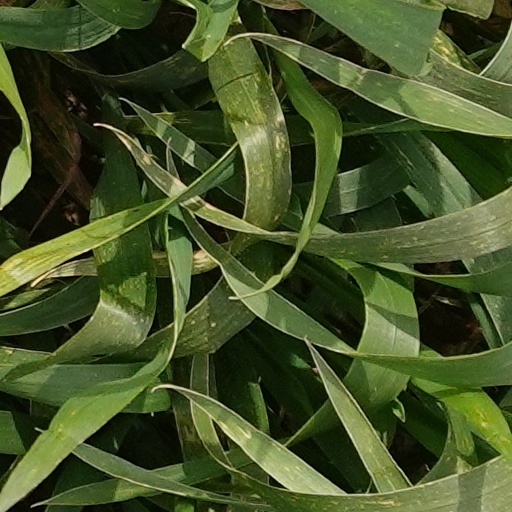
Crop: wheat